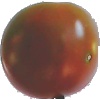
Label: Tomato Maroon 1